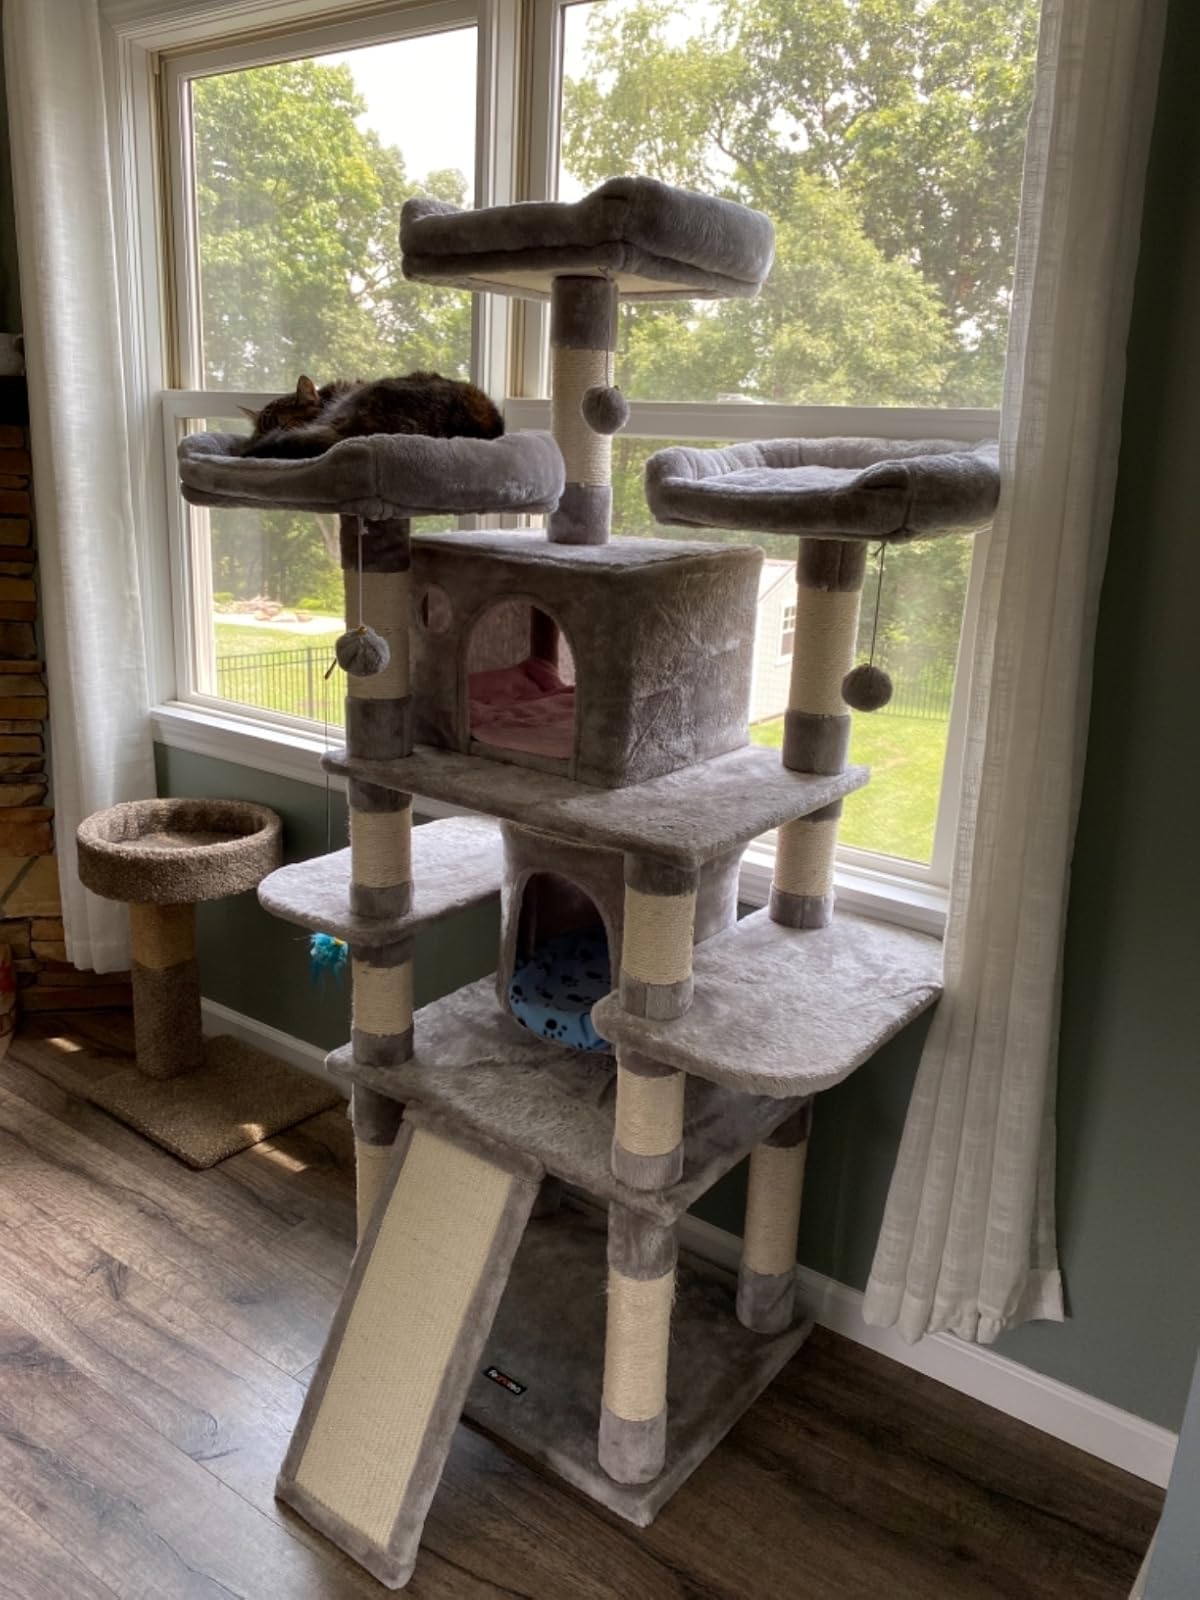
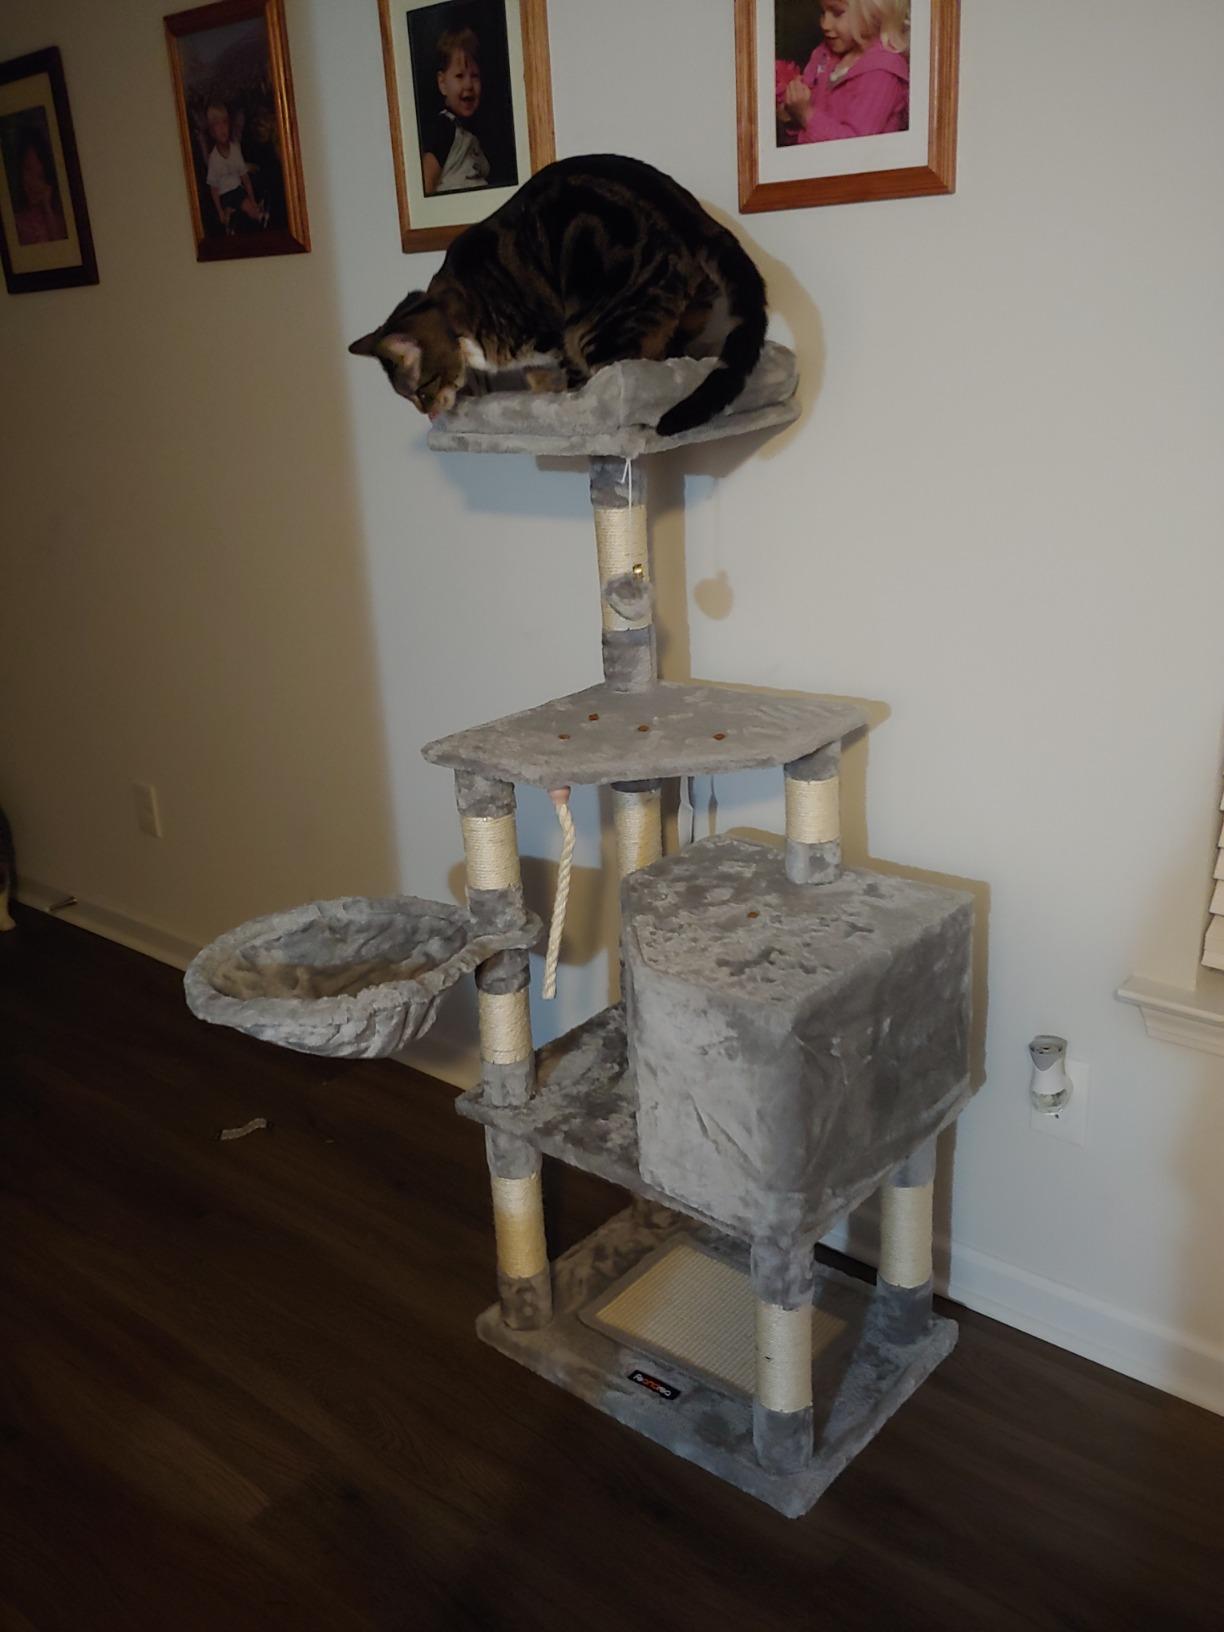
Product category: items_cat tree
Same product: no